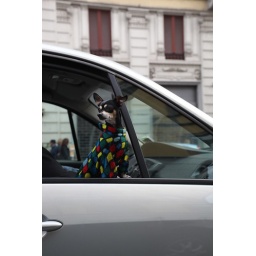
Harlequin dog in a car in Corso Buenos Aires